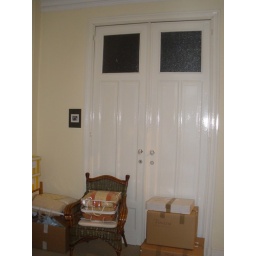
door separating the two bedroom. You have two doors in each room. One through the hall way and this one.